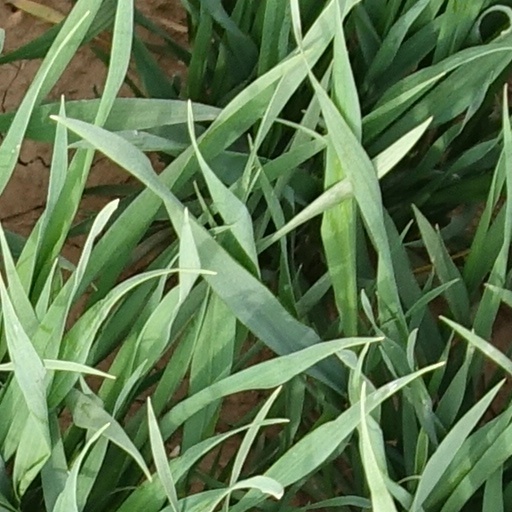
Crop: wheat